List of Game of Thrones characters

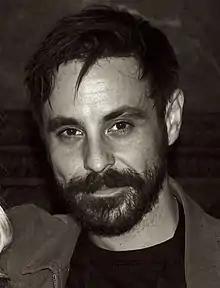
Emun Elliot

Tommen Baratheon (portrayed by Callum Wharry in seasons 1 and 2, and by Dean-Charles Chapman from season 4 onwards) is the prince presented as the youngest son of King Robert Baratheon and Queen Cersei Lannister. Like his older siblings Joffrey and Myrcella his actual father is his uncle Ser Jaime Lannister. Like his sister he is good-natured and passive in contrast to his brother Joffrey and is fond of his uncle Tyrion. When King Joffrey is poisoned at his own wedding, Tommen assumes the throne and marries Margaery Tyrell. His mother Cersei battles Margaery for influence over Tommen, and their subsequent war of words eventually results in Margaery and Cersei's arrest by the High Sparrow. After Cersei's temporary release ahead of her trial in front of the Faith Militant, she destroys the Sept of Baelor with wildfire, killing several people inside, including Margaery. Witnessing the event, Tommen, deeply in love with Margaery and heartbroken by her death, leaps from a high window in the Red Keep to his death.